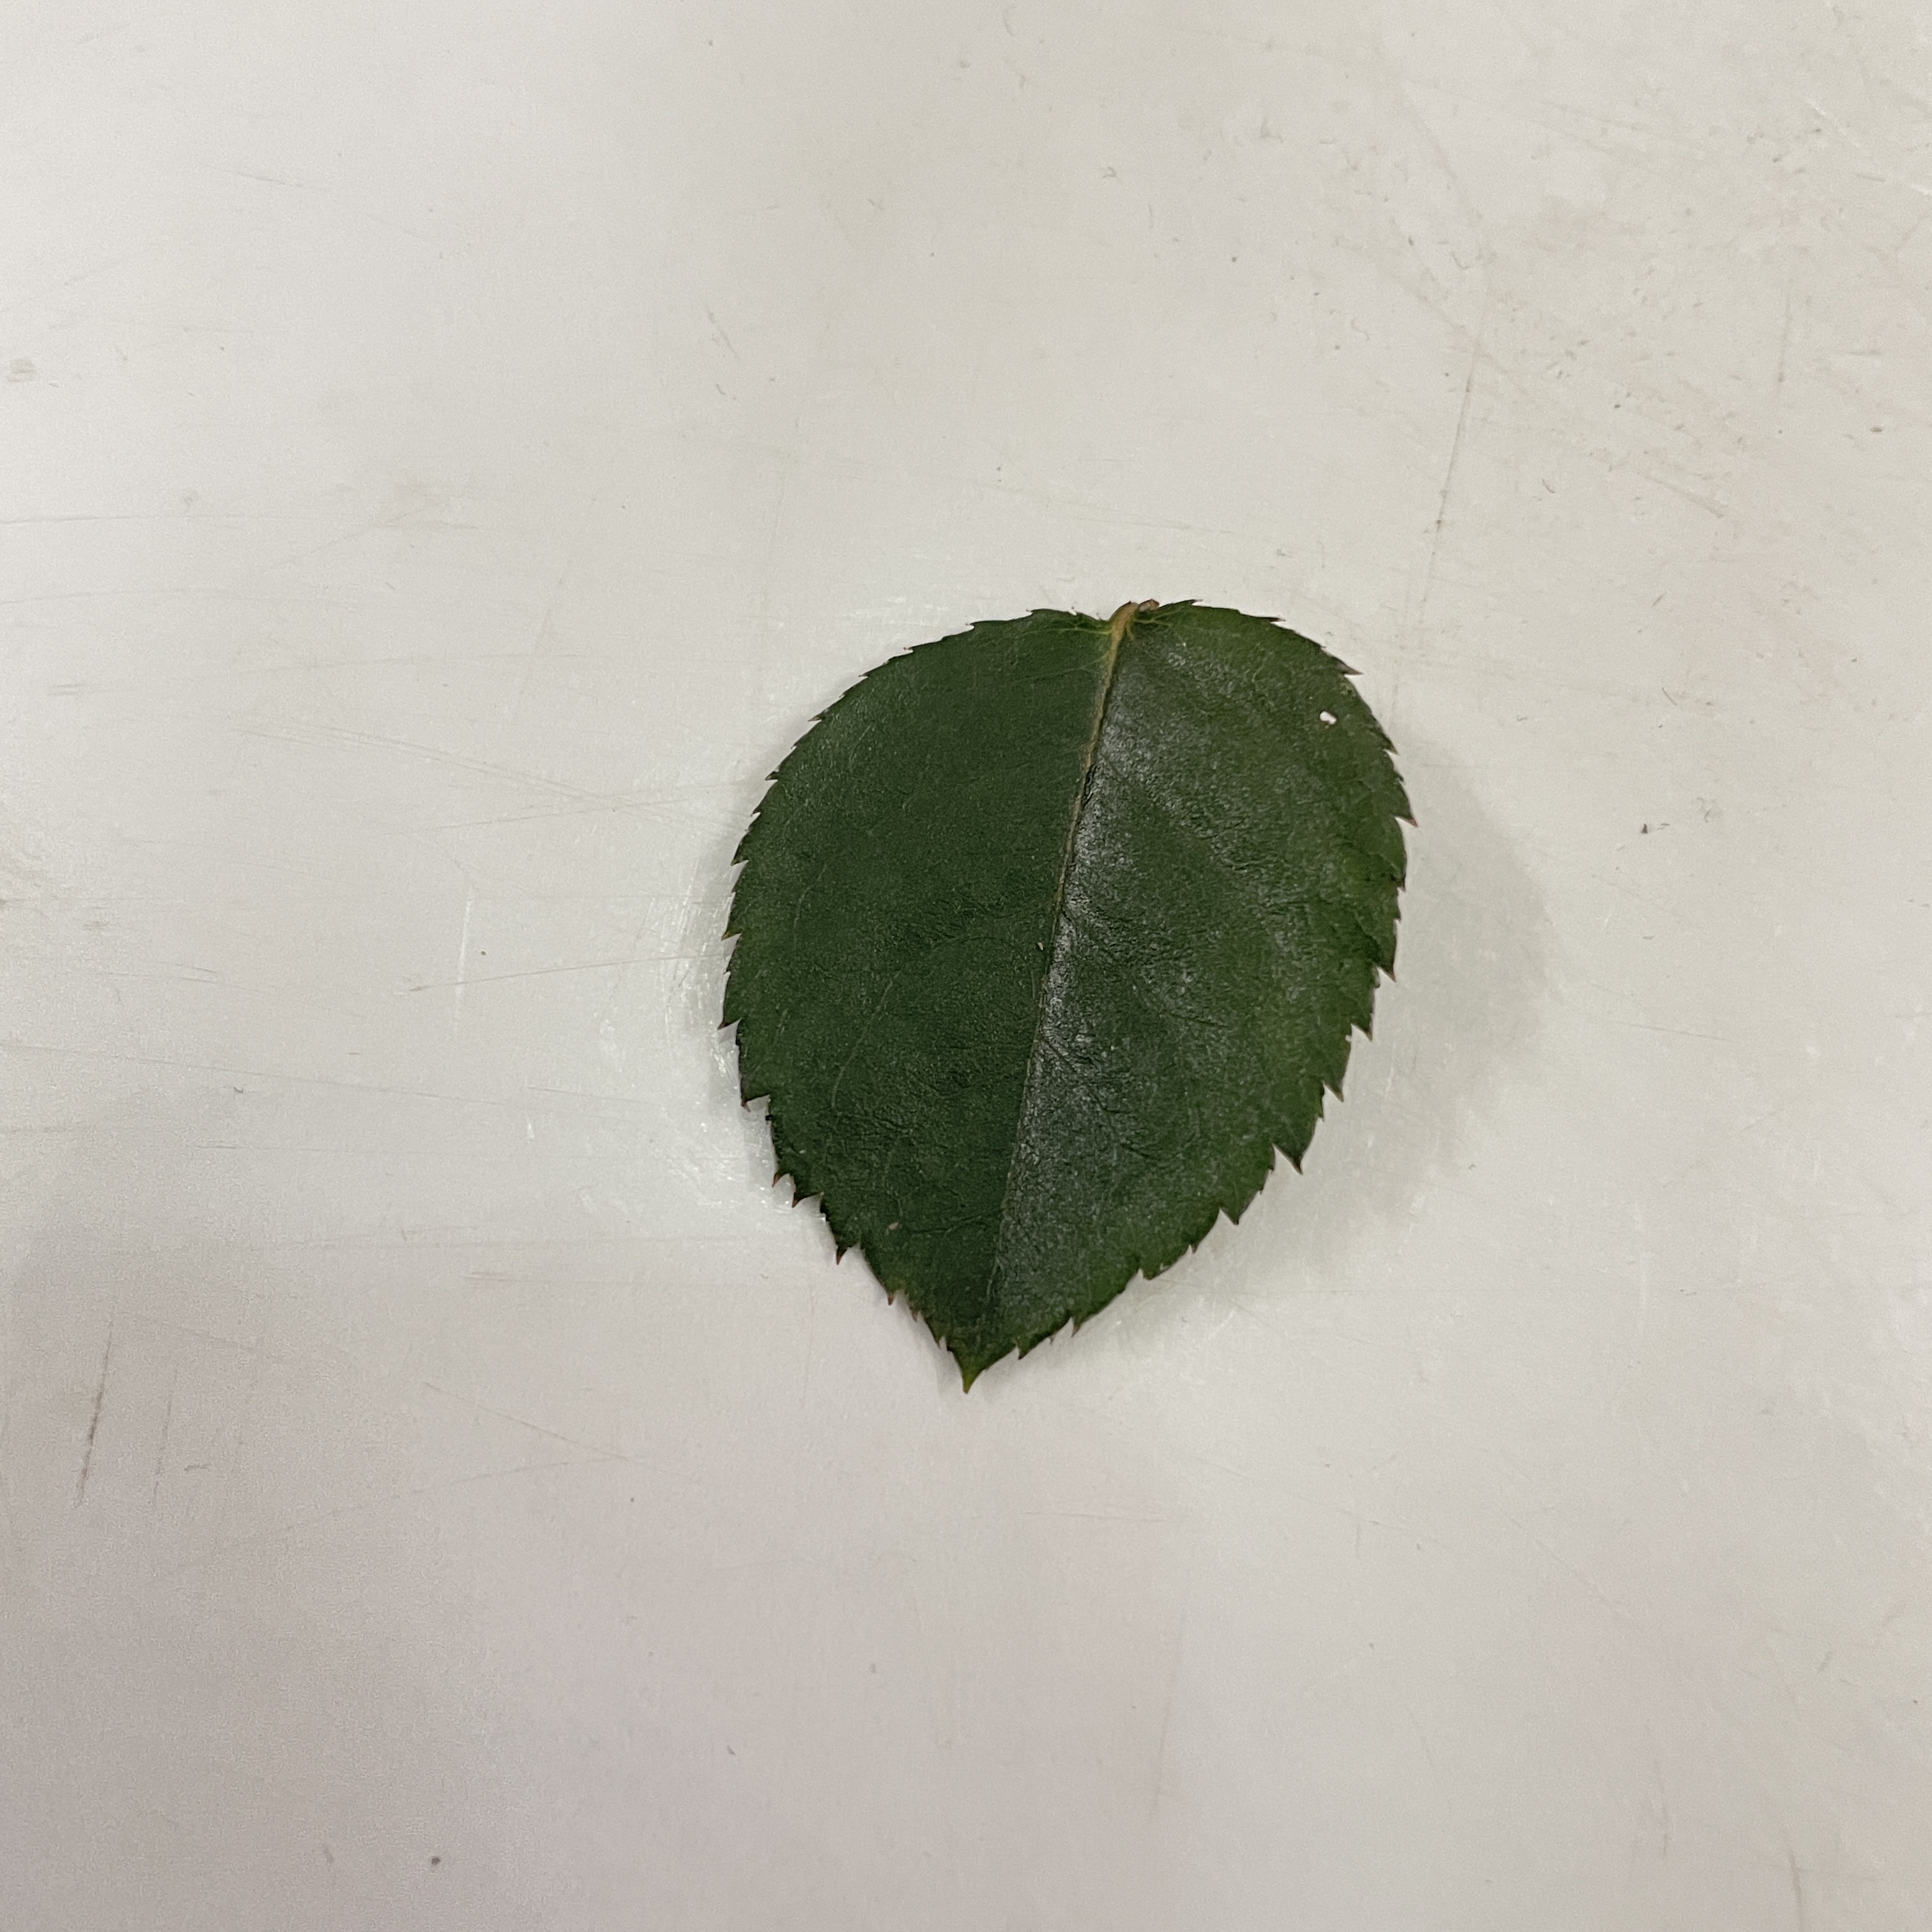
Label: Healthy Leaf